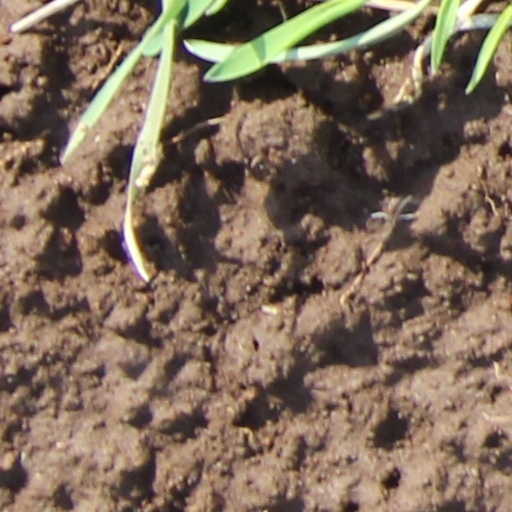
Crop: wheat